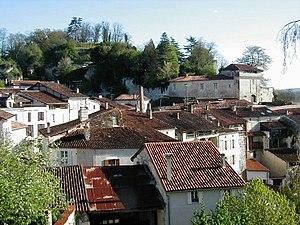
Cet article recense les localités qui adhèrent à l'association Les Plus Beaux Villages de France.
Aubeterre-sur-Dronne est une commune du Sud-Ouest de la France, située dans le département de la Charente.
Le château d'Aubeterre situé à Aubeterre-sur-Dronne en Charente fut une importante place forte entourée de la ville basse, alors que la ville haute s'était construite autour de l'abbaye.